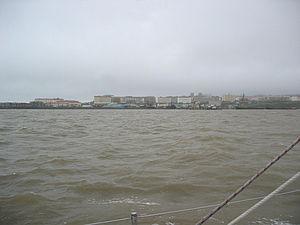
Anadyr est une ville de Russie et la capitale du district autonome de Tchoukotka. Sa population s'élève à 14 326 habitants en 2015.